BL 8-inch howitzer Mk VI – VIII

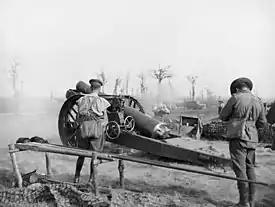

Early problems of stability on very hard or soft ground became apparent with the Mk VI, leading to the recoil system not functioning correctly. A Commission went to France to investigate, and a special level "Vickers platform" was adopted, to which the wheels and trail were secured for accurate shooting. A major change in the line of shooting required the platform to be relaid. Setting up and adjusting the platform was labour-intensive. The US manual describes it: